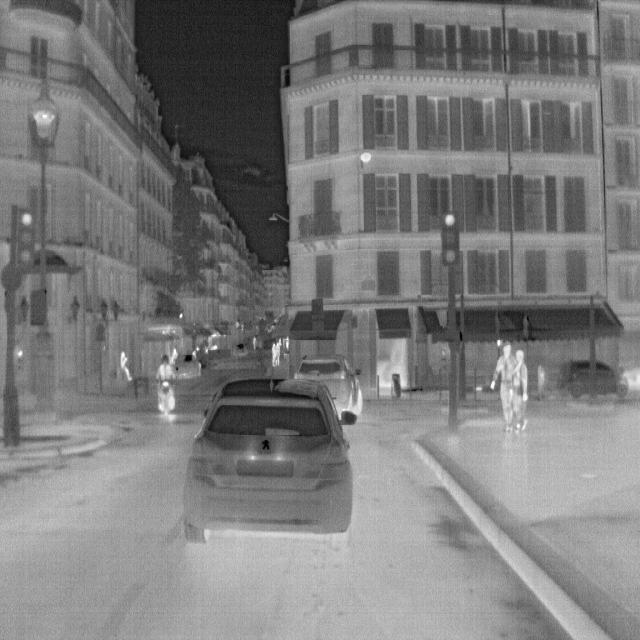
Detected objects:
label: person
label: person
label: person
label: person